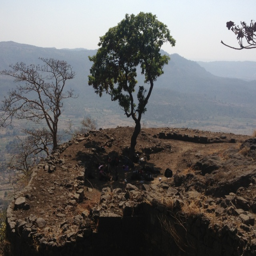
the solitary tree providing some shade .